Wander Darkly

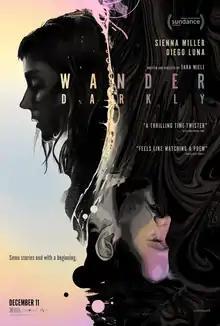
Theratrical release poster

Wander Darkly is a 2020 American drama film written and directed by Tara Miele. The film stars Sienna Miller, Diego Luna, Beth Grant, Aimee Carrero, Tory Kittles, and Vanessa Bayer.